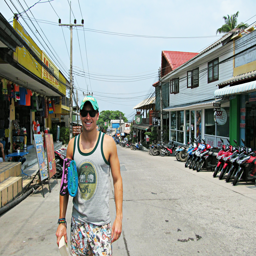
one of the main streets